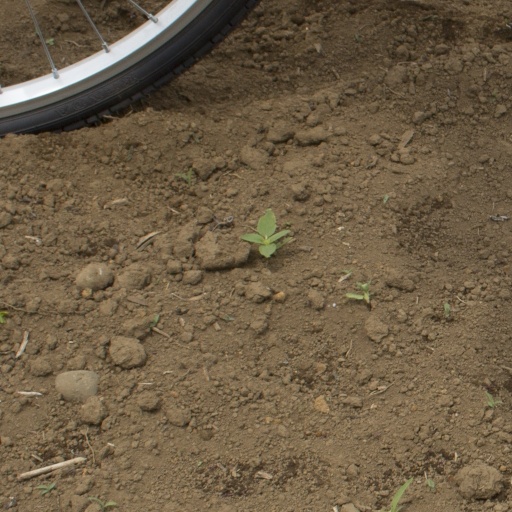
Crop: Jerusalem artichoke